Economy of New York (state)

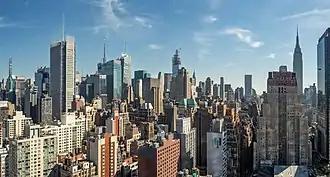
Looking from the West Side toward the East Side of Midtown Manhattan in New York City, the largest central business district in the world. Manhattan is the epicenter of the world's principal metropolitan economy.

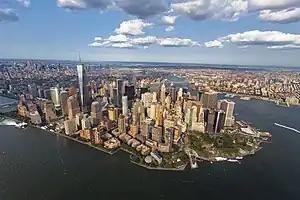
Lower Manhattan, the home of Wall Street, anchors New York as the world's principal fintech and financial center.

New York City, characterized as the world's principal fintech and financial center, and the surrounding New York metropolitan area dominate the economy of the state. Manhattan is the leading center of banking, finance, and communication in the United States and is the location of the New York Stock Exchange (NYSE) on Wall Street. Many of the world's largest corporations locate their home offices in Manhattan or in nearby Westchester, Nassau, and Suffolk counties. Manhattan contained over 500 million square feet (46.5 million m) of office space in 2015, making it the largest office market in the United States, while Midtown Manhattan, with nearly 400 million square feet (37.2 million m) in 2015, is the largest central business district in the world. New York is a top-tier global high technology hub.